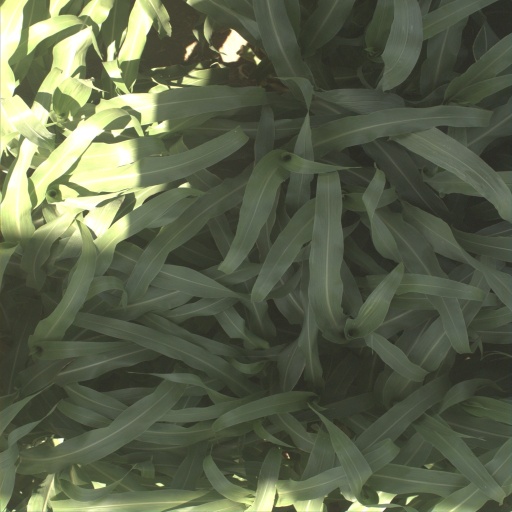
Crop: sorghum